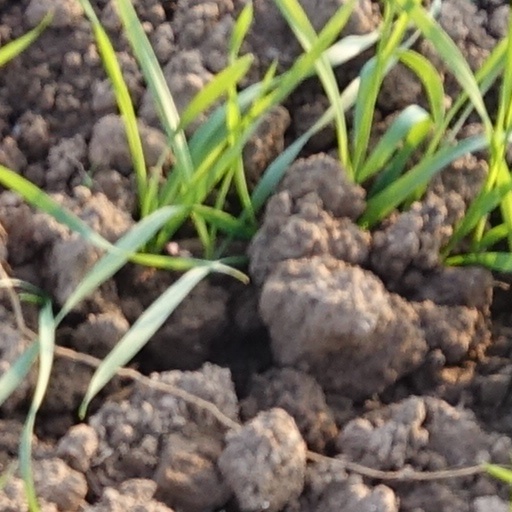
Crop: wheat